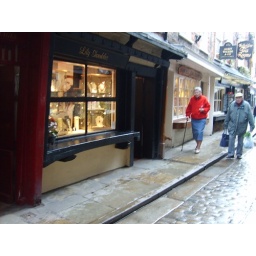
the shelves are where the meat was displayed and are the &amp;quot;shambles&amp;quot;, the street ran red with blood in medieval times